Buckworth

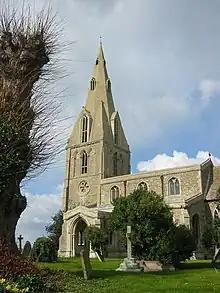
Buckworth All Saints - geograph.org.uk - 370715

According to the Neighbourhood Statistics, employment in the parish is no longer only composed of agricultural activities. The number of farmers has decreased massively because of technology. The main sources of employment now include manufacturing, wholesale trade, the retail trade, repair of motor vehicles, real estate, renting and business activities, public administration and defense. Furthermore, a few people are working in the following categories: construction, hotels and catering, financial intermediation, education, health and social work and other.